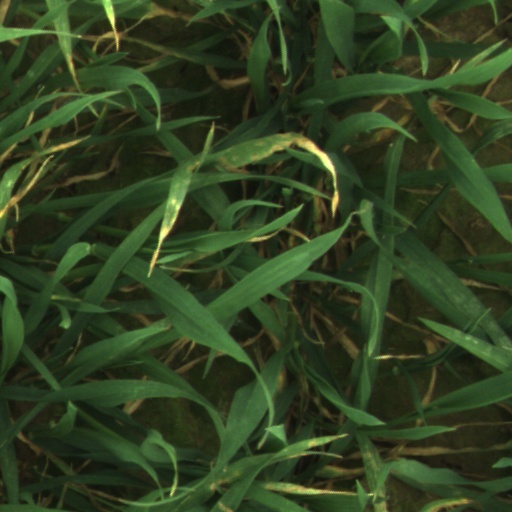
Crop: wheat